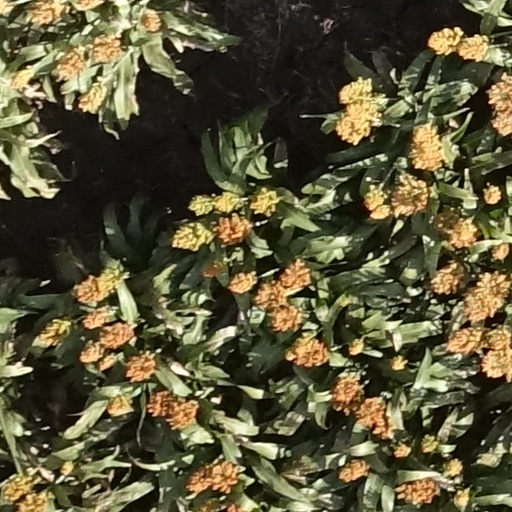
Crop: sorghum